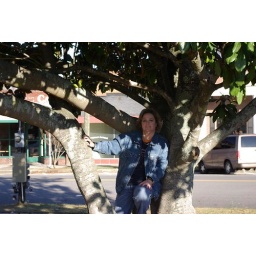
monkey in a tree